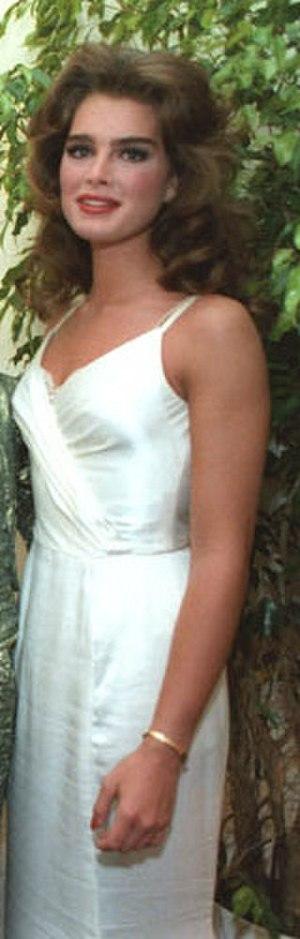
Brooke Shields est une actrice et productrice américaine, née le 31 mai 1965 à New York.